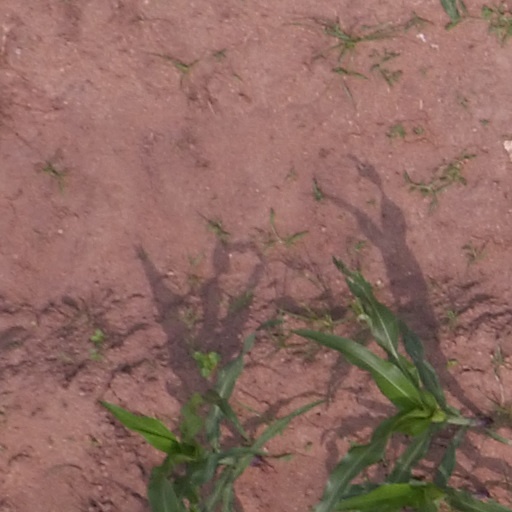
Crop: maize; corn